Some Time Later

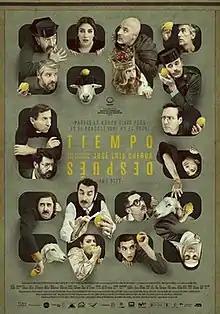
Poster

Some Time Later is a 2018 absurdist comedy film written and directed by José Luis Cuerda which features an ensemble cast of actors and comedians. Set in the year 9177 and based on the 2015 eponymous novel by Cuerda, the film is billed as a "spiritual sequel" to the 1989 cult film "Amanece, que no es poco". It is Cuerda's swan song before his death in 2020.